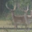
Label: deer